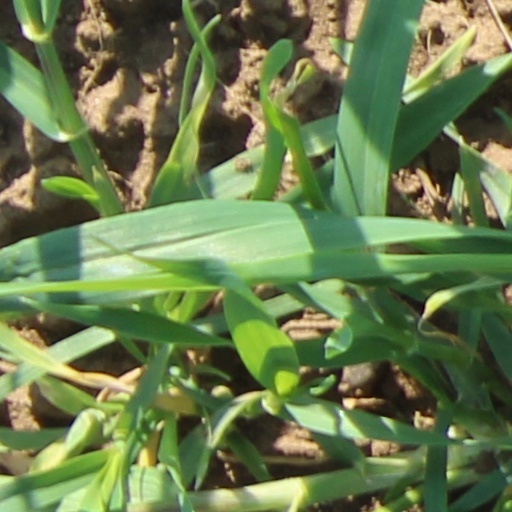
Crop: wheat